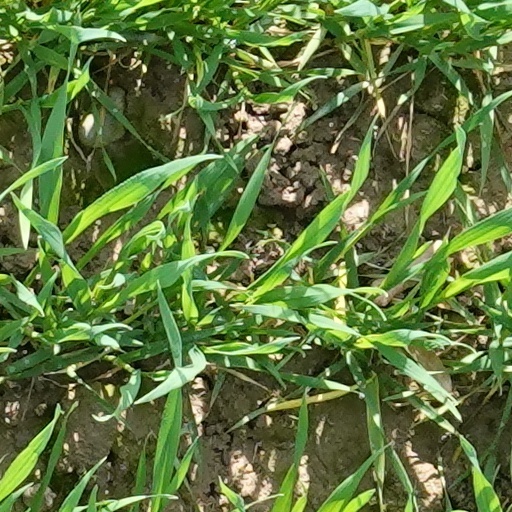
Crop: wheat